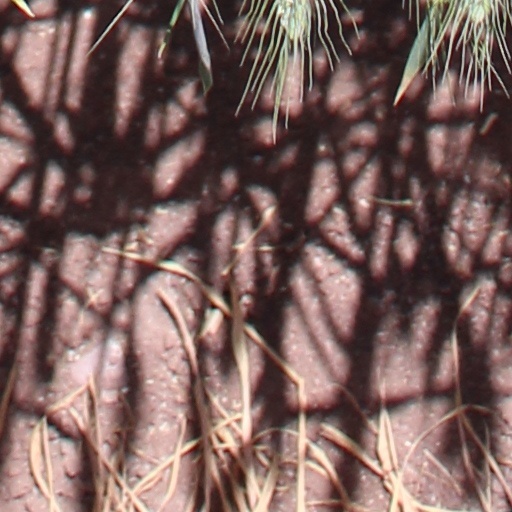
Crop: wheat